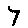
Label: 7